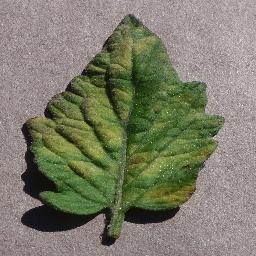
Label: Tomato___Leaf_Mold